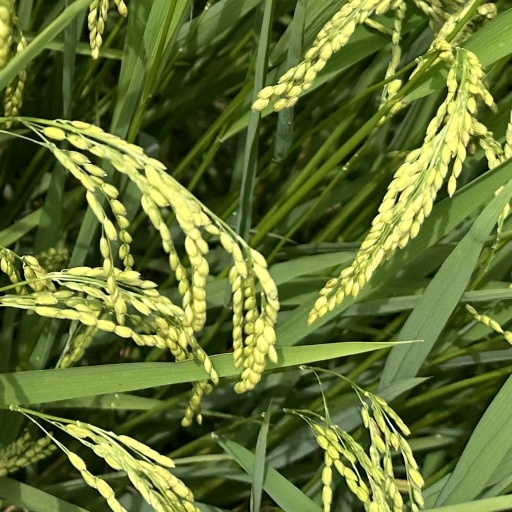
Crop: rice